Hirohito surrender broadcast

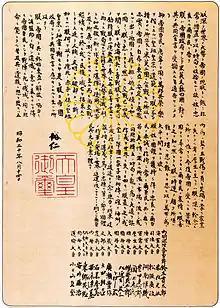
Single page print of the Rescript, again with the Privy Seal

The broadcast was translated into English and broadcast internationally by radio presenter Tadaichi Hirakawa at the same time. In the U.S., the Federal Communications Commission (FCC) recorded the broadcast, and its entire text appeared in "The New York Times".